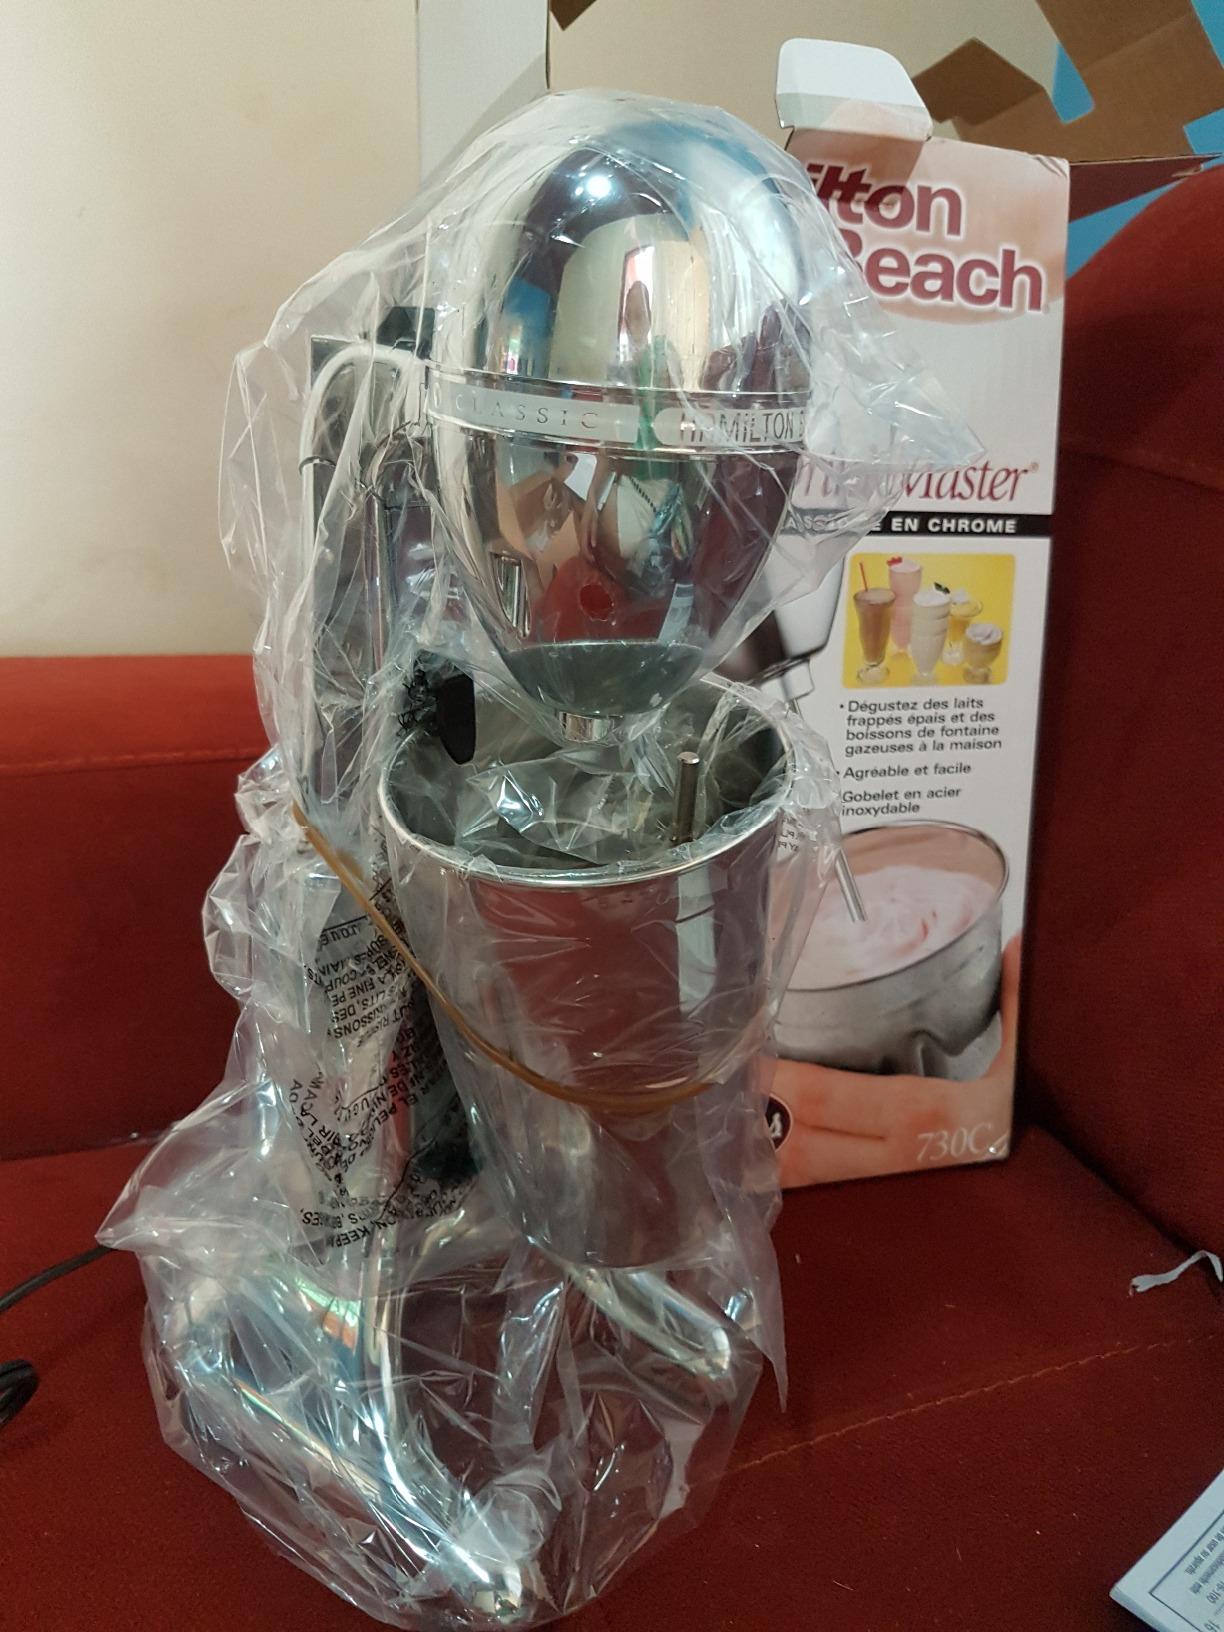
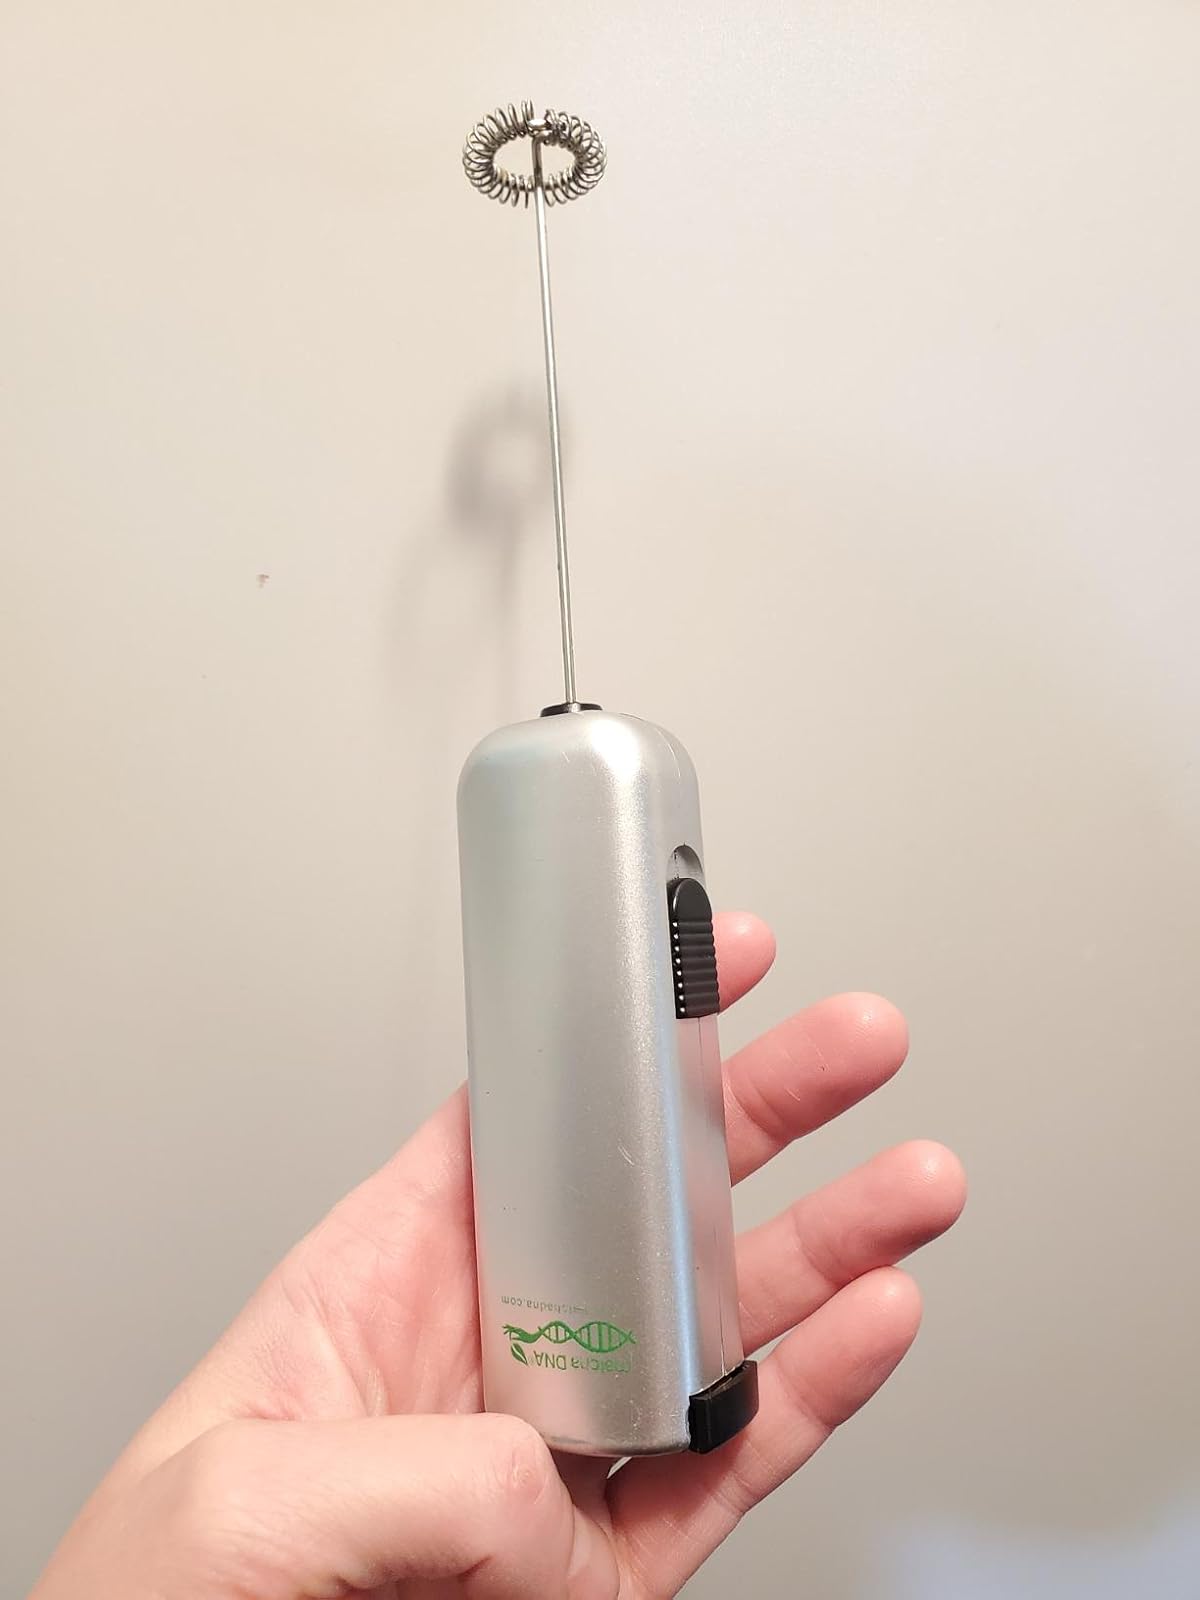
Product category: items_mixer
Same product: no